Molde

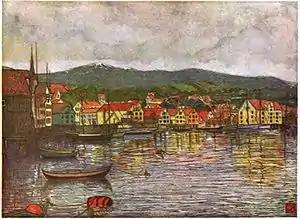
Illustration of Molde, painting by Nico Wilhelm Jungmann, 1904

The city's current location dates from the late Medieval times but is preceded by an earlier Medieval township on Veøya, an island to the south of present-day Molde. The settlement at Veøya probably dates from the Migration Period, but is first mentioned in the sagas by Snorri Sturluson as the location of the "Battle of Sekken" in 1162, where king Håkon the Broad-shouldered was killed fighting the aristocrat Erling Skakke, during the Norwegian civil wars.